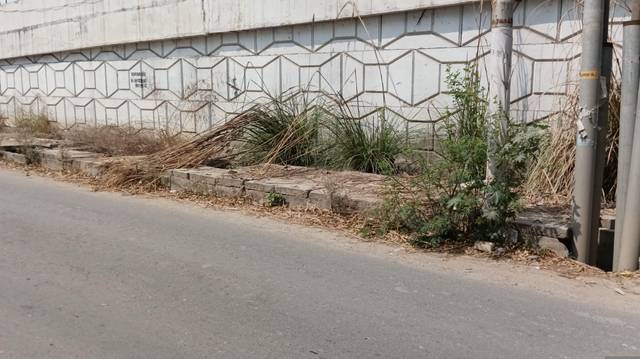
Region: India
Coordinates: 28.695, 77.441